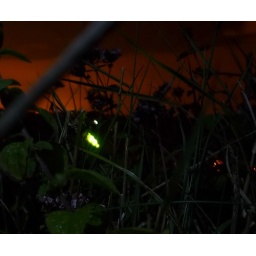
A female glow worm (lampyris noctiluca) in the grass in a field in Streatley, West Berkshire, UK